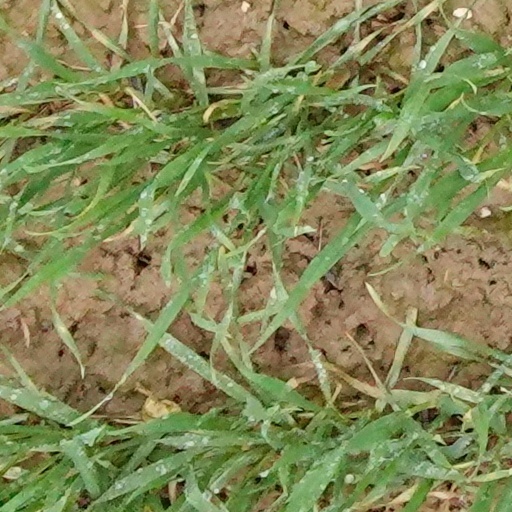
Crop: wheat